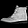
Label: Ankle boot